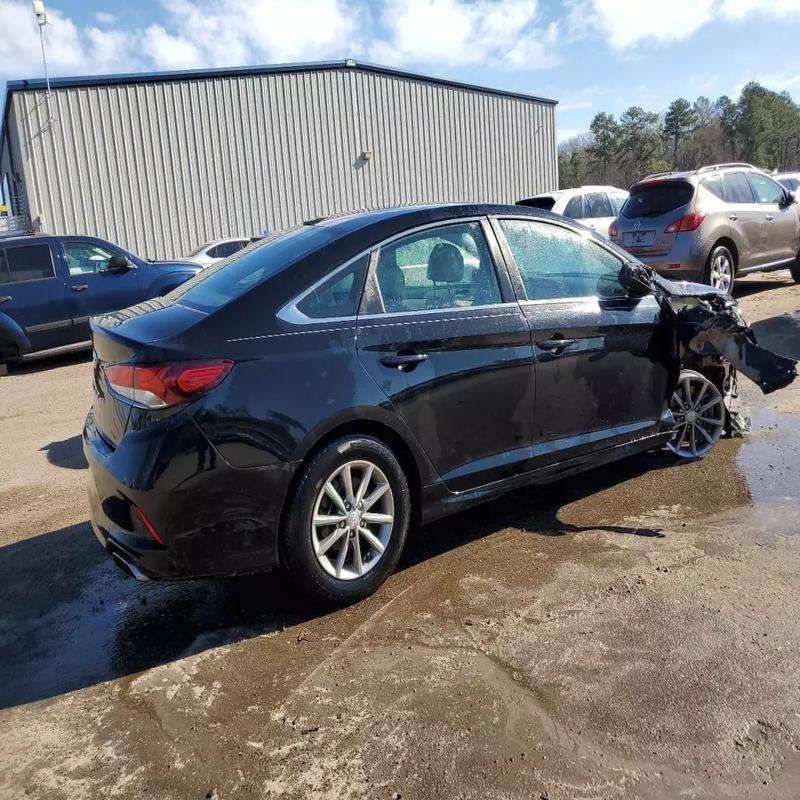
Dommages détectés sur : aile avant droite, porte arrière droite, aile arrière droite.
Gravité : majeur